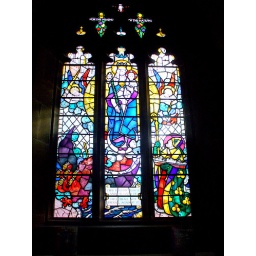
The only stained glass window in the church.